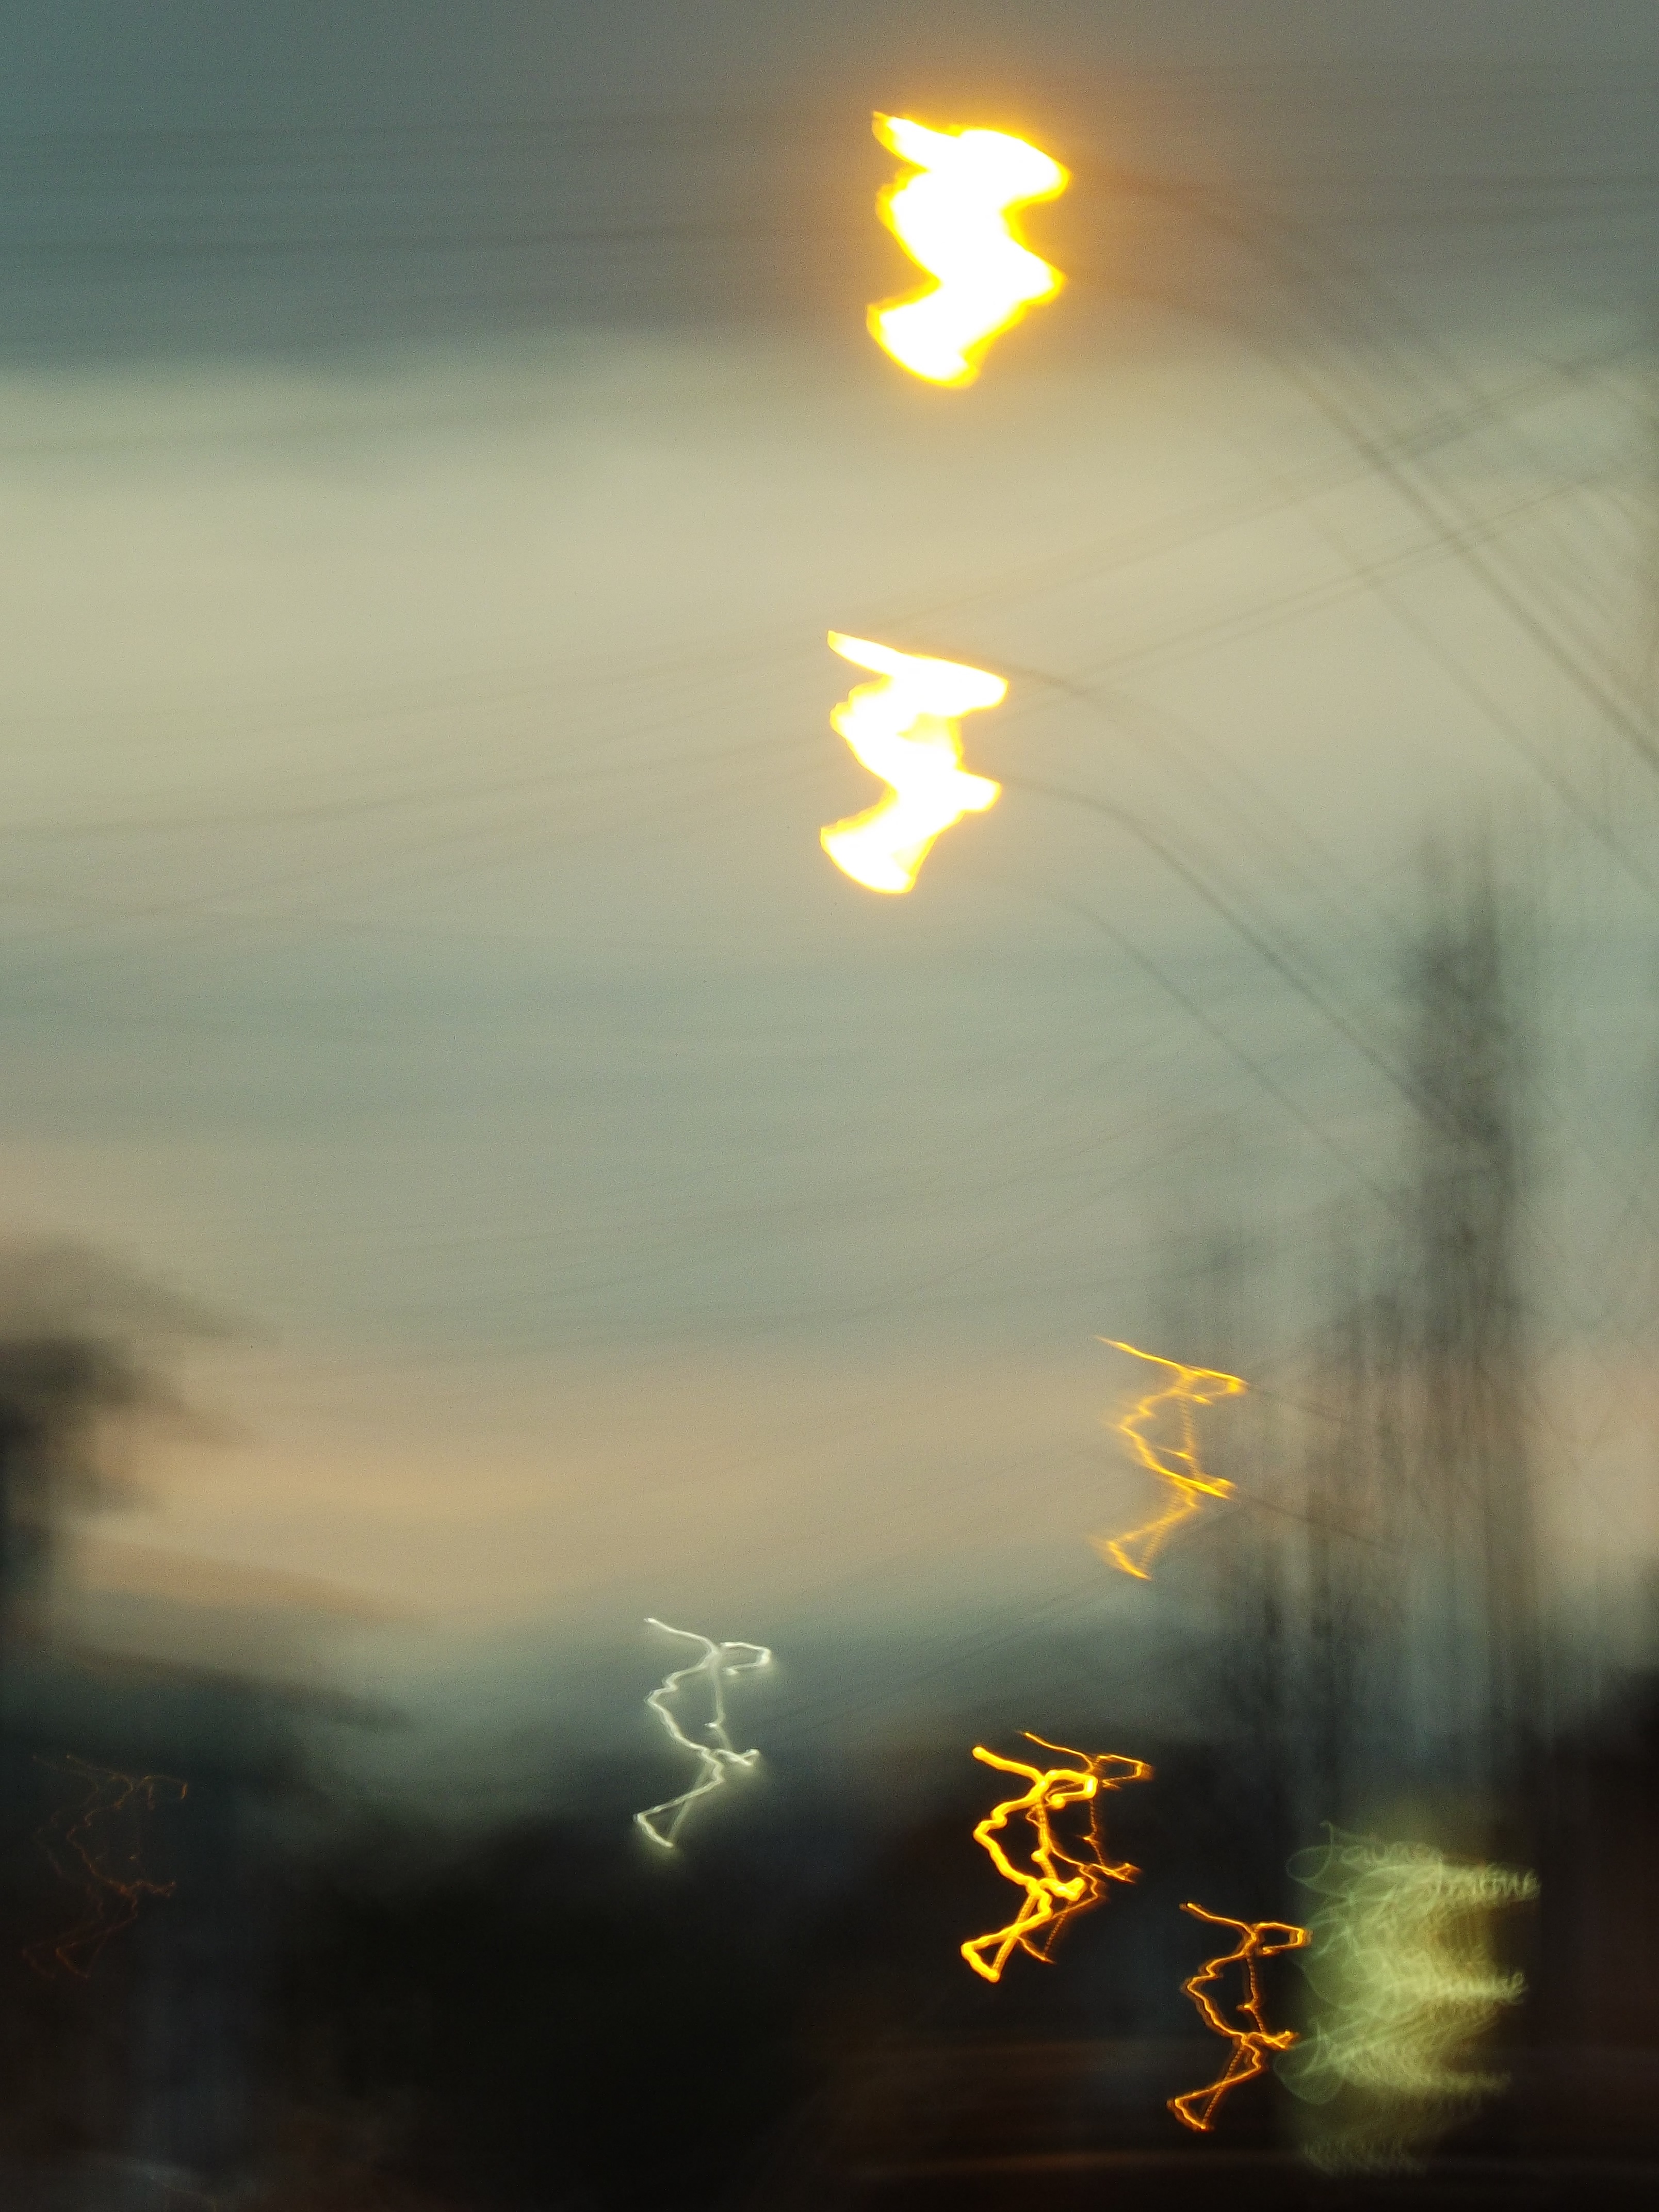
light, cloud, sky, sun, sunrise, sunset, sunlight, morning, dawn, atmosphere, dusk, evening, reflection, astronomical object, atmospheric phenomenon, atmosphere of earth